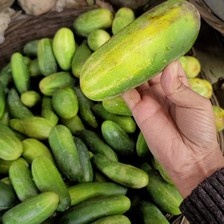
Label: cucumber